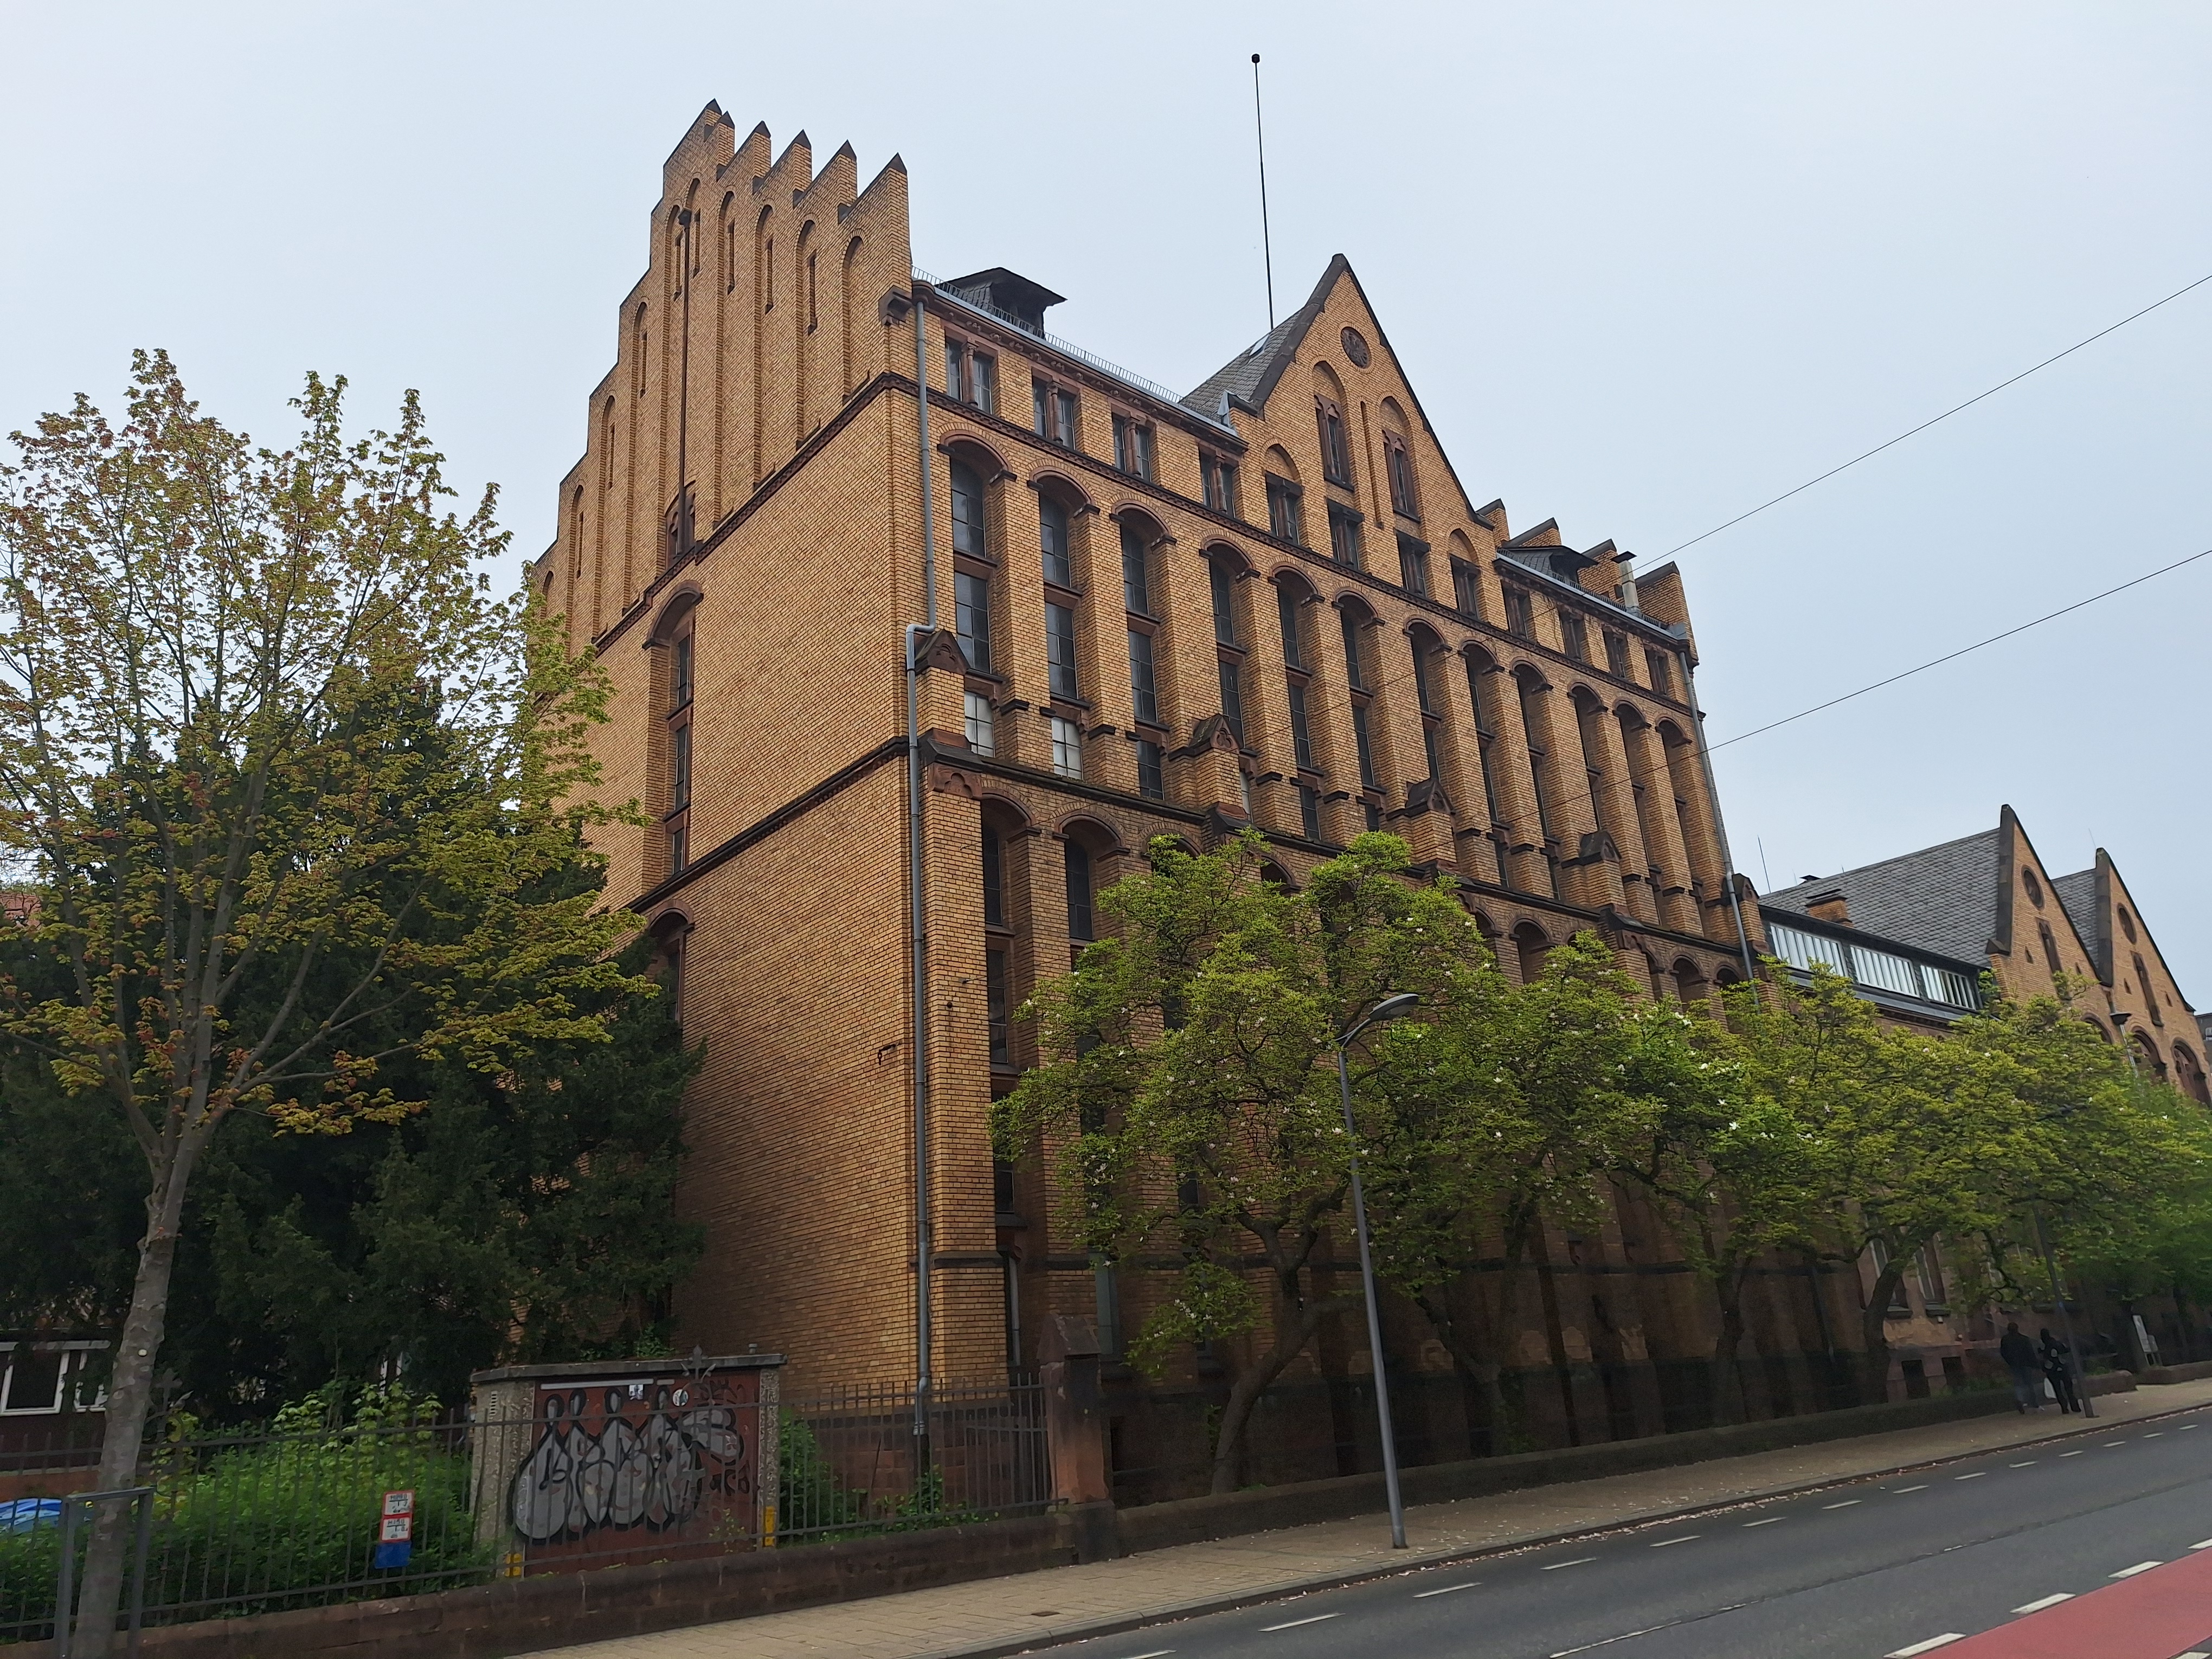
Building: Universitätsstraße 25